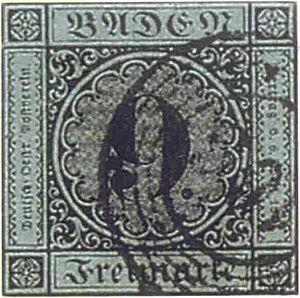
Philippe de Ferrari, né à Paris le 11 janvier 1850 et mort à Lausanne le 20 mai 1917, est un célèbre collectionneur de timbres-poste, résidant à partir de 1852 en l'hôtel Matignon à Paris.